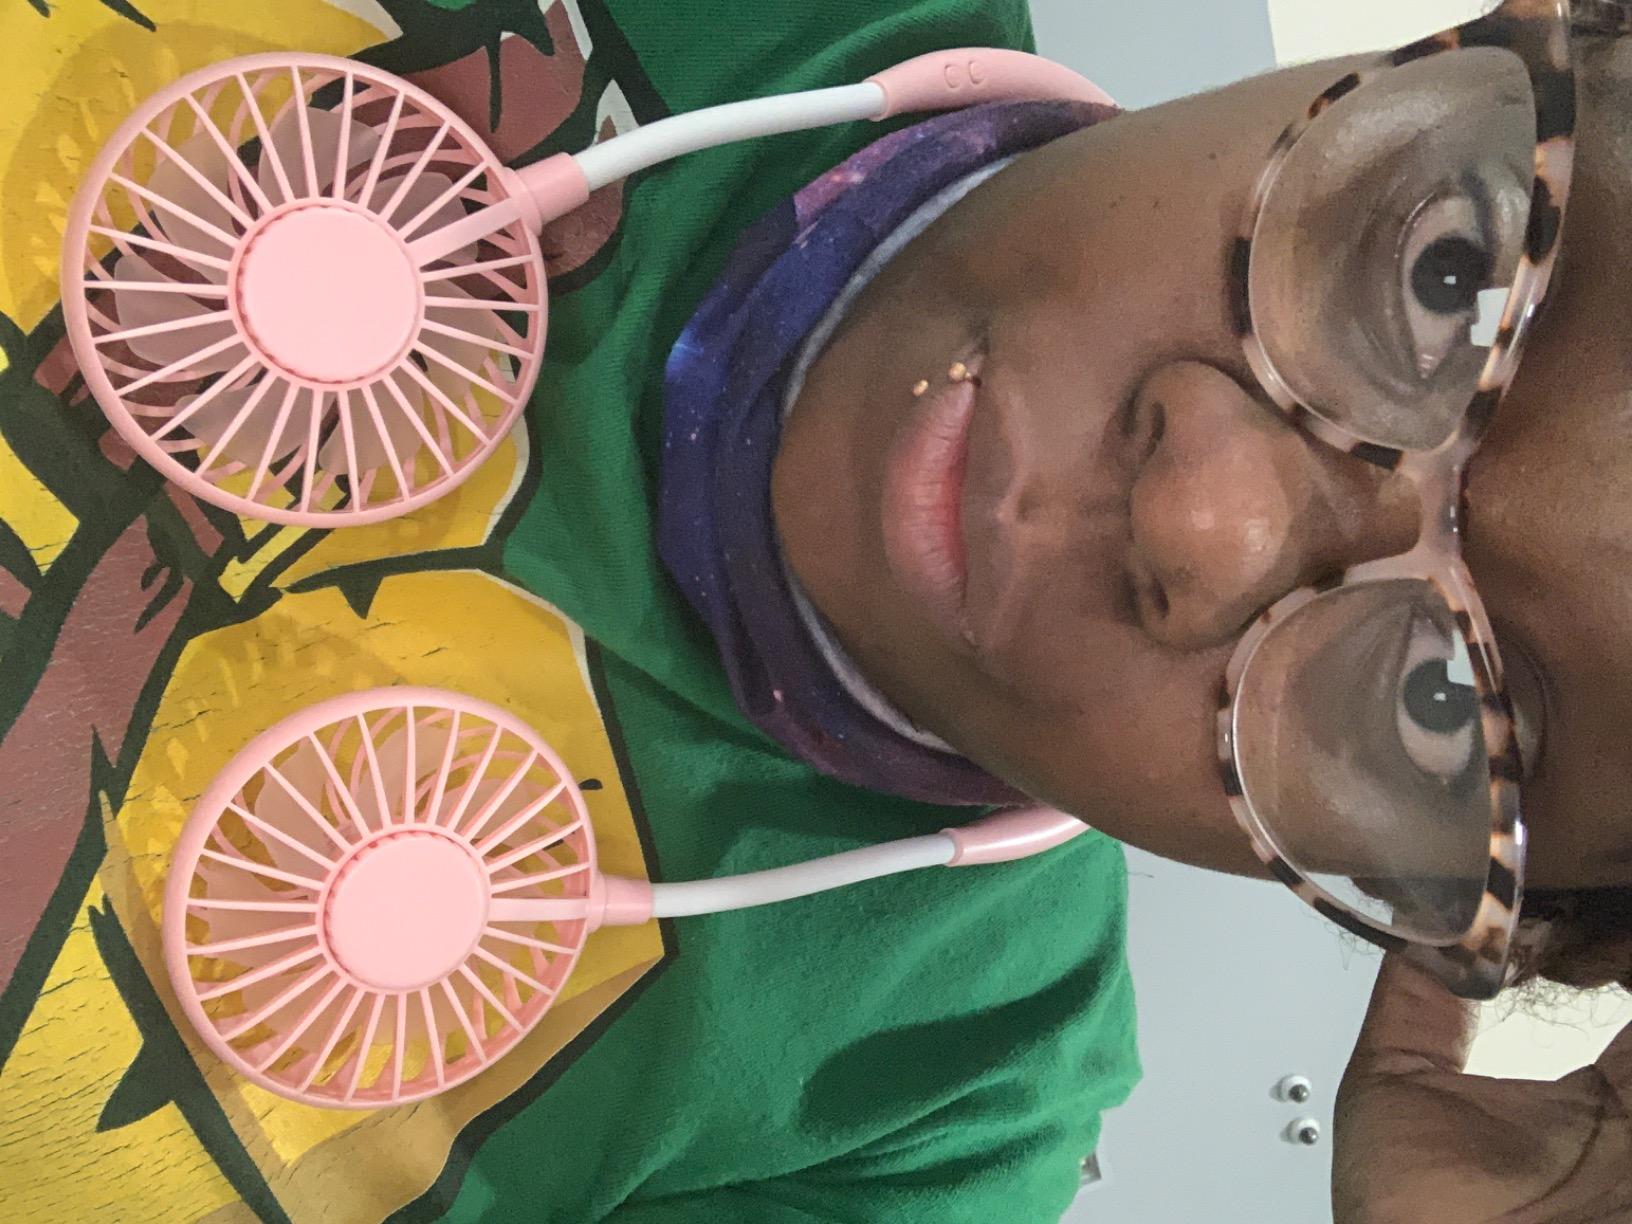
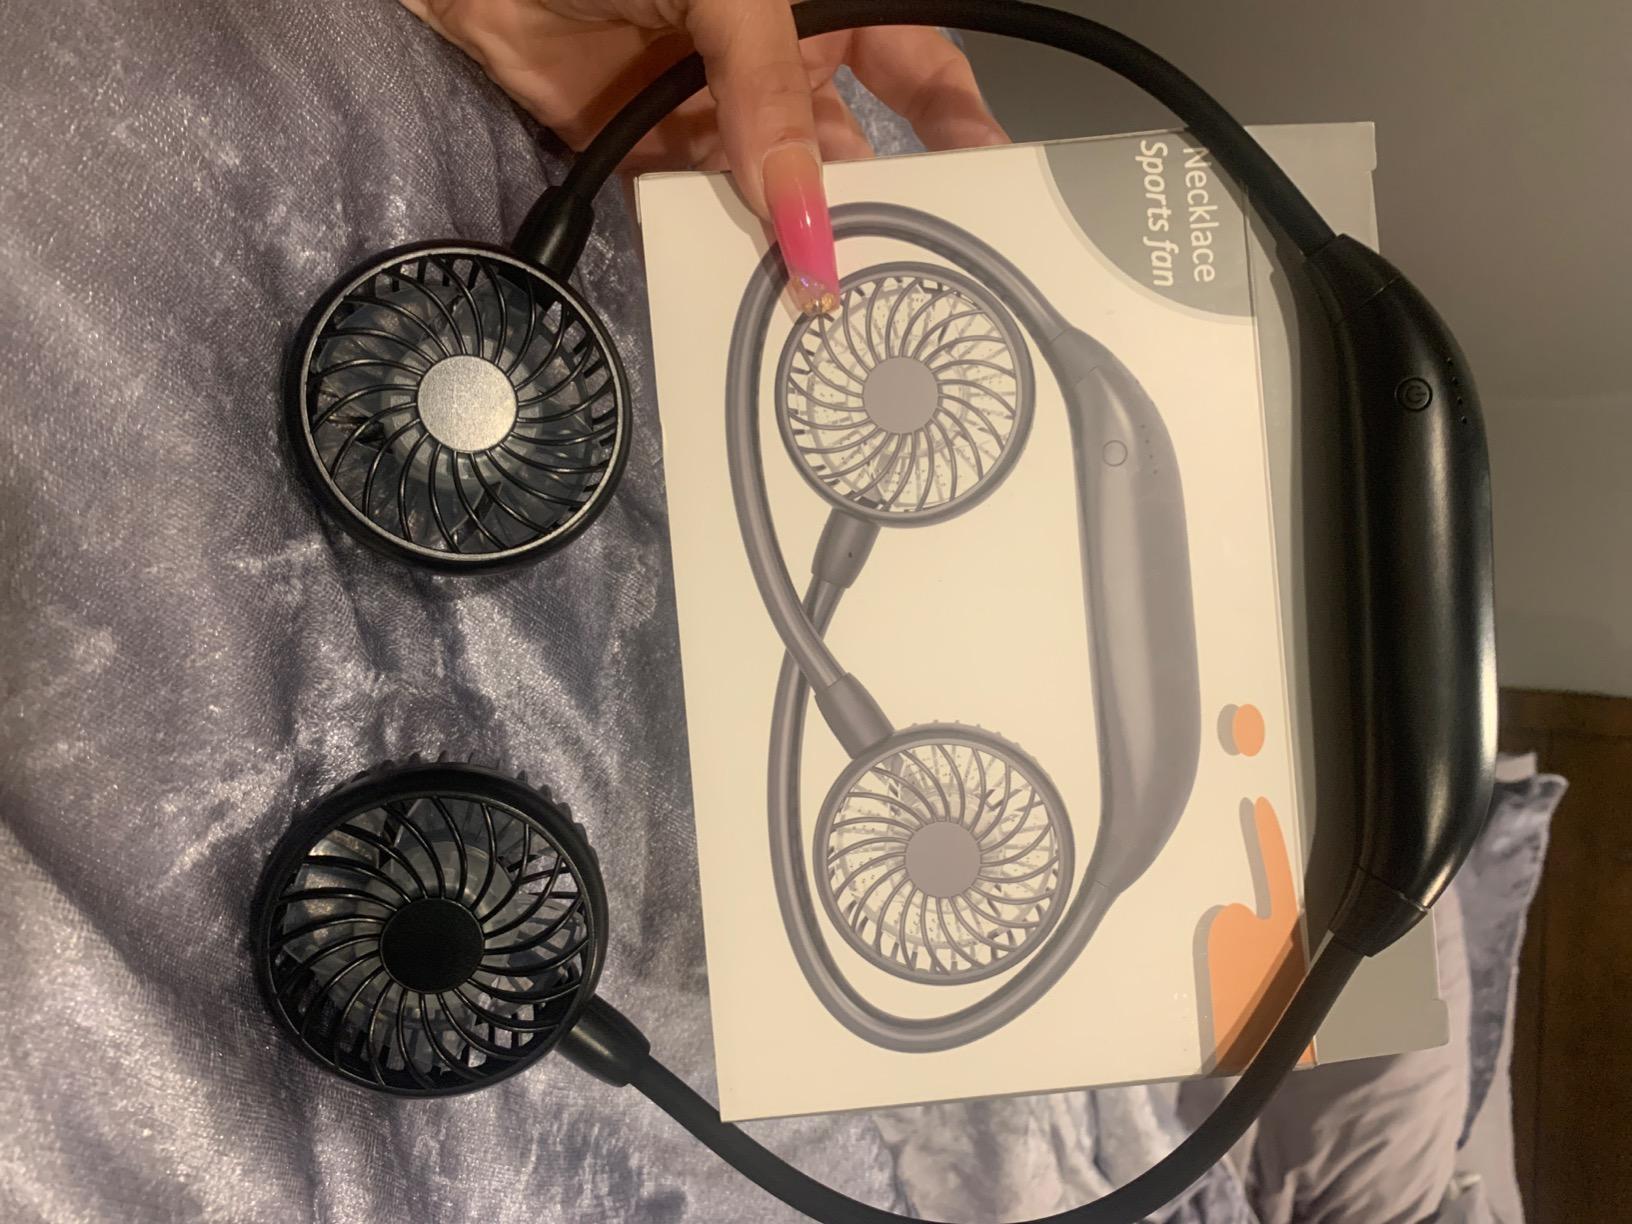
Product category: fan
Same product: no